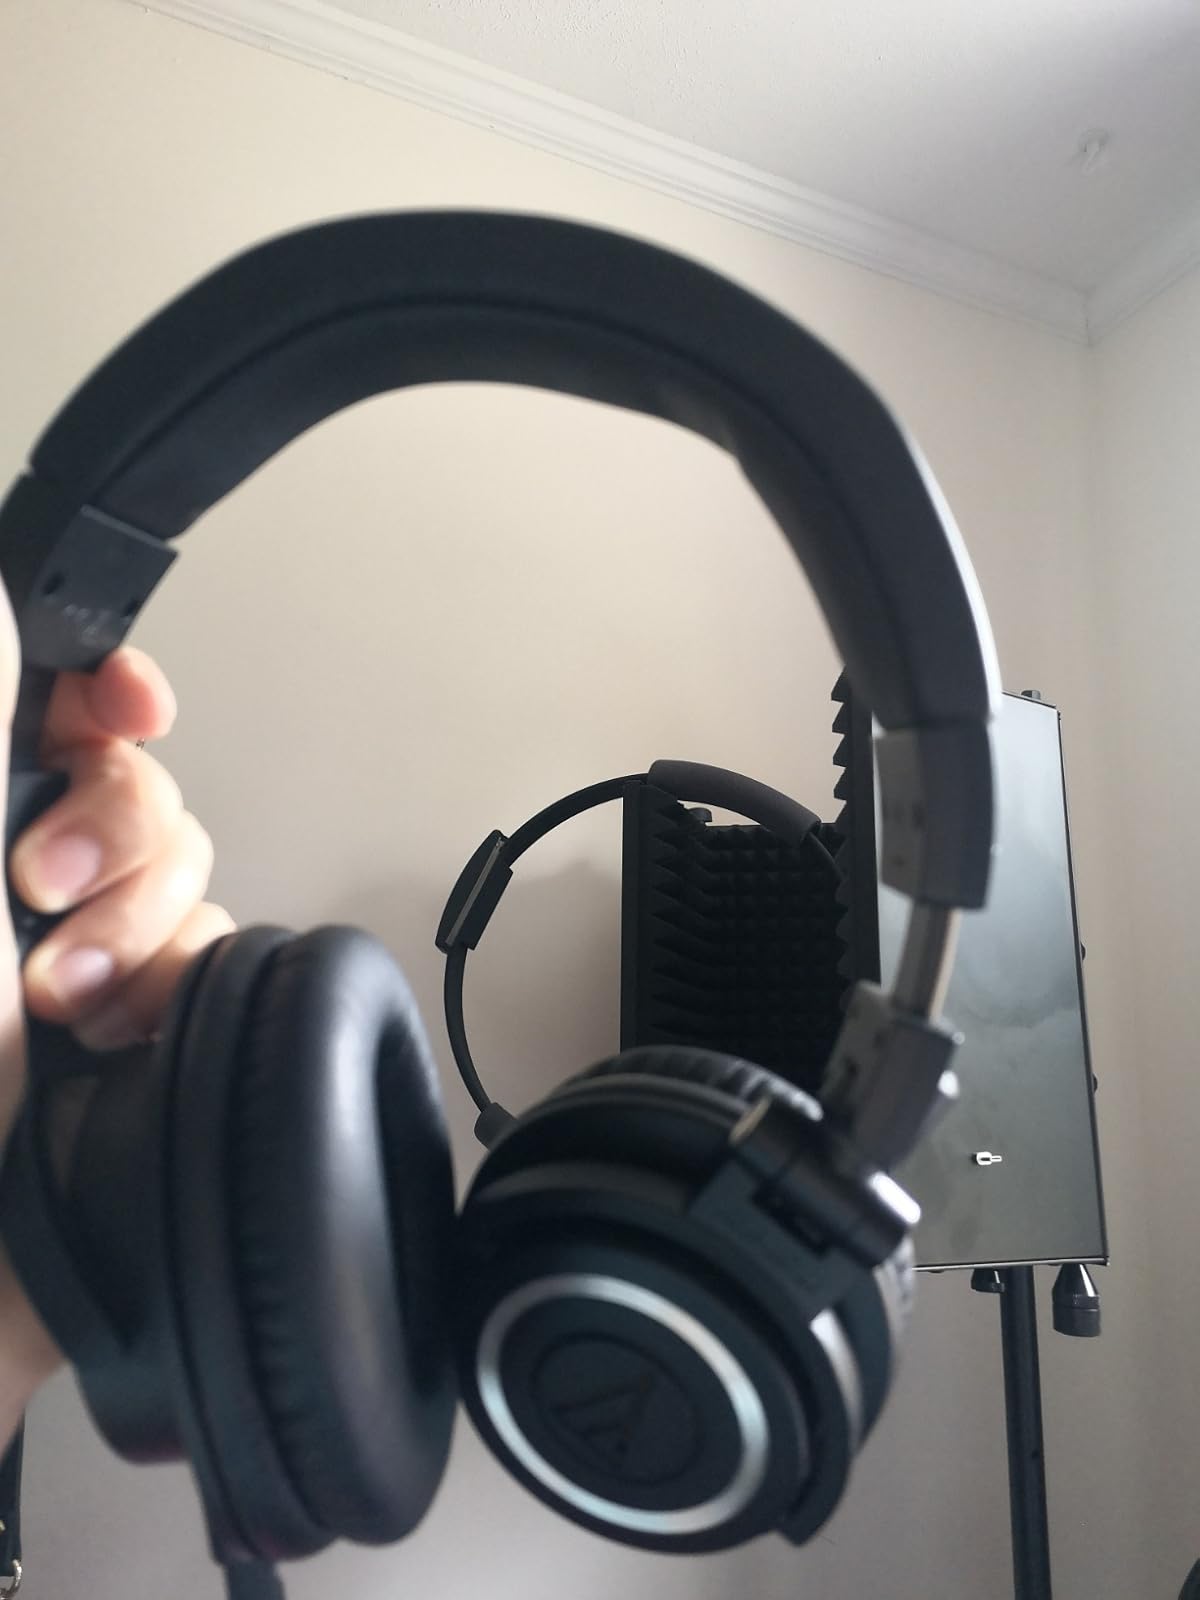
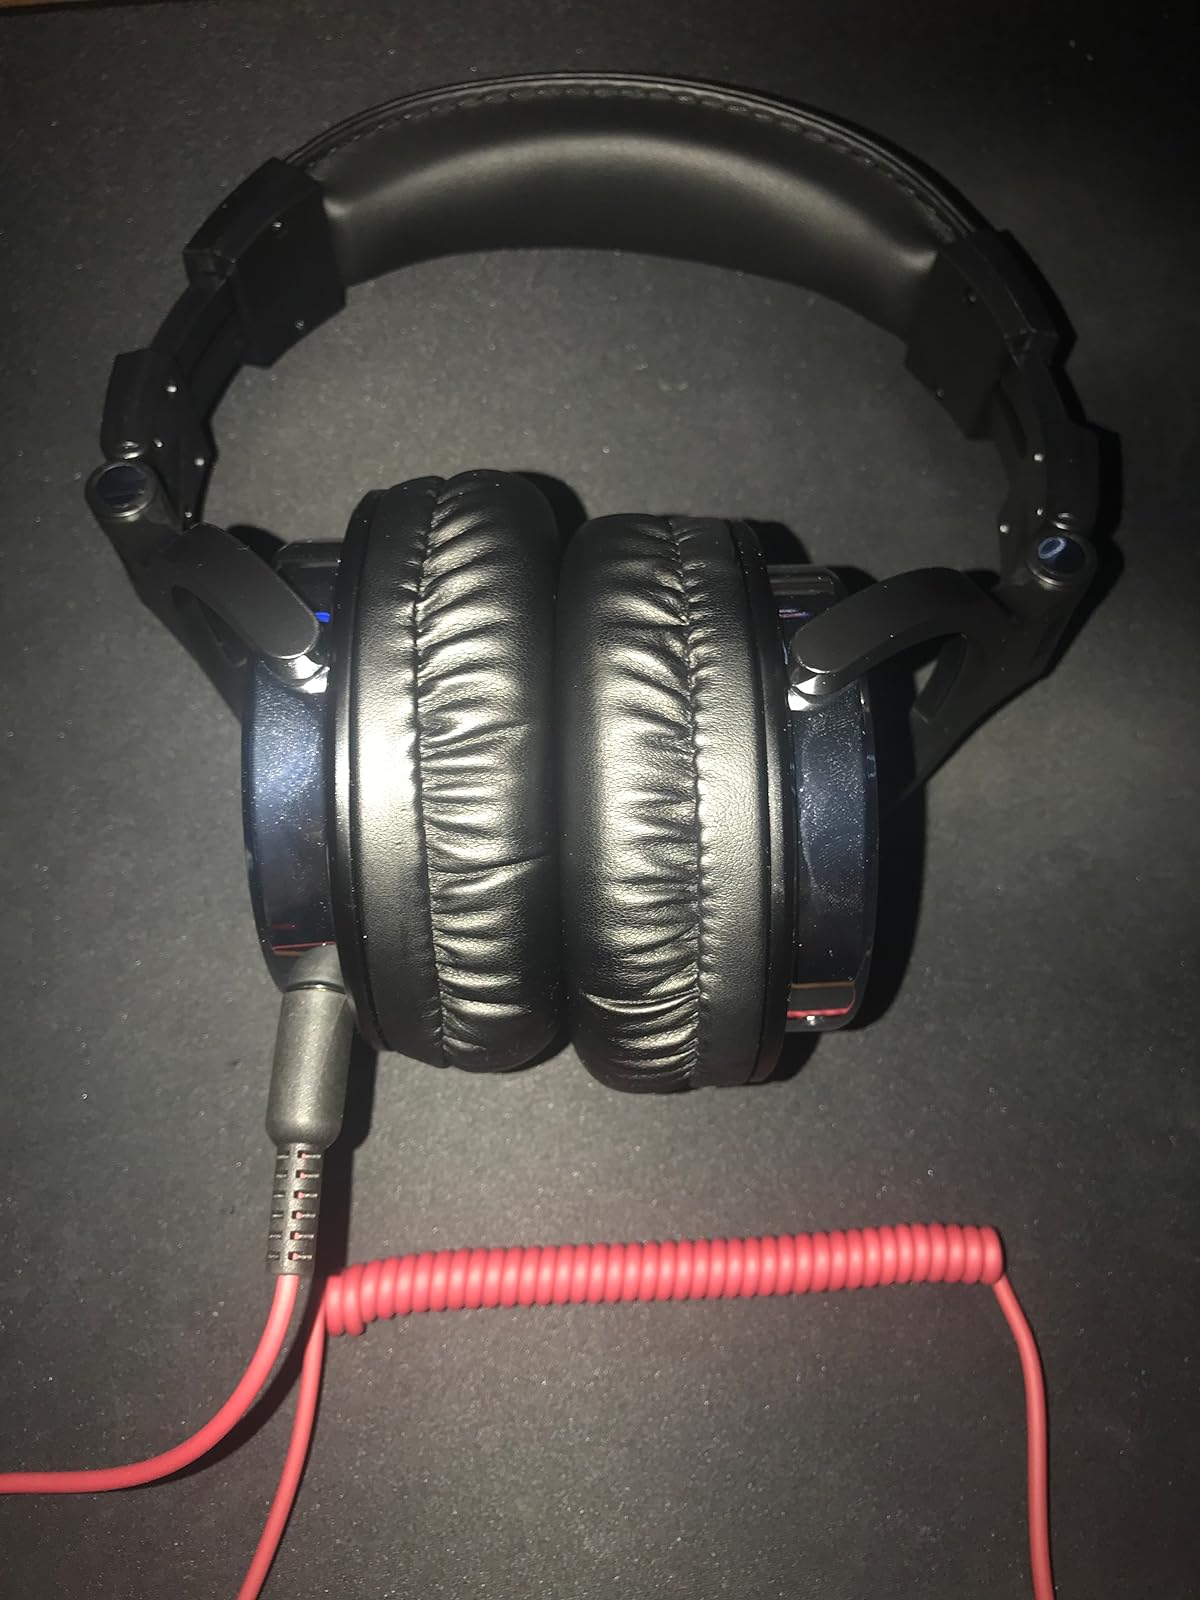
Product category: headphones
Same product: no